Bhakti

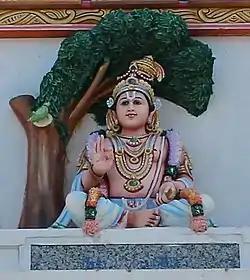
Nammalvar, considered the most prominent of the twelve Alvars (Tamil poet saints c. 5th to 9th century CE) whose hymns are compiled in the Nālāyira Divya Prabandham

The "Bhakti Movement" was a rapid growth of bhakti, first starting in the later part of 1st millennium CE, from Tamil Nadu in southern India with the Shaiva Nayanars and the Vaishnava Alvars. Their ideas and practices inspired bhakti poetry and devotion throughout India over the 12th-18th century CE. The Alvars ("those immersed in God") were Vaishnava poet-saints who wandered from temple to temple, singing the praises of Vishnu. They hailed the divine abodes of Vishnu and converted many people to Vaishnavism.